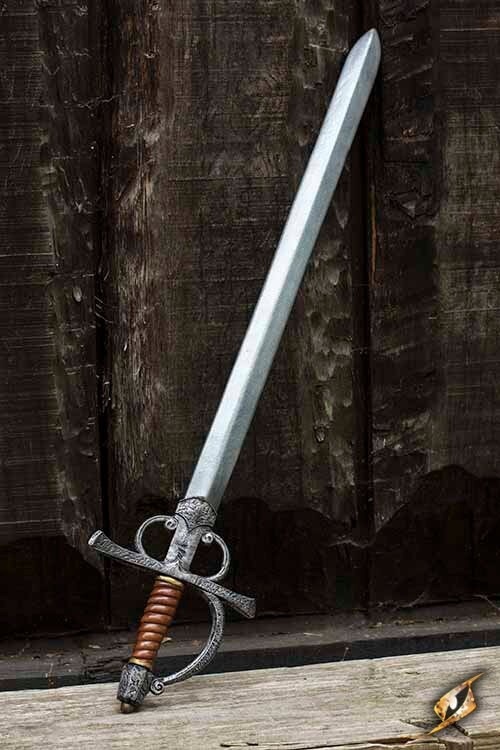
LARP zwaard Rapier 100 cm
Dit LARP zwaard van Epic Armoury is perfect voor LARP battles. Hij heeft een glasvezel kern met daaromheen EVA foam en een latex coating. De LARP zwaarden van Epic Armoury staan bekend om hun hoge kwaliteit en prachtige design. Met de aankoop van een Epic Armoury LARP wapen, ben je gegarandeerd van jarenlang LARP plezier.
Brand: Epic Armoury
Category: Sporting Goods > Athletics > Fencing > Fencing Weapons